Cutie Honey: Tears

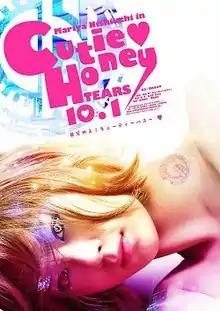
Poster

Cutie Honey: Tears is a 2016 Japanese film directed by Asai Takeshi. The film is based on the manga series "Cutie Honey" written and illustrated by Go Nagai and stars Mariya Nishiuchi as the title character. It was released in Japan by Toei Company on October 1, 2016.